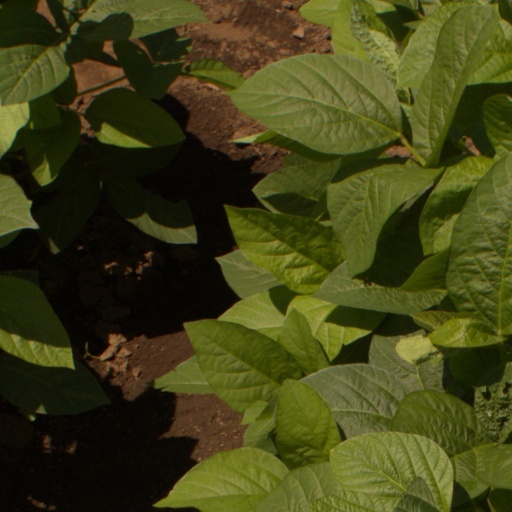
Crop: soybean